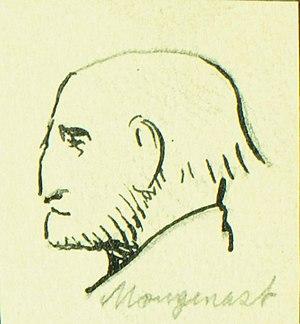
Mathias Mongenast, né le 12 juillet 1843 à Diekirch et mort le 10 janvier 1926 à Luxembourg-Ville, est un avocat et homme d'État luxembourgeois à tendance libérale, président du Conseil faisant-fonction du 12 octobre au 6 novembre 1915.